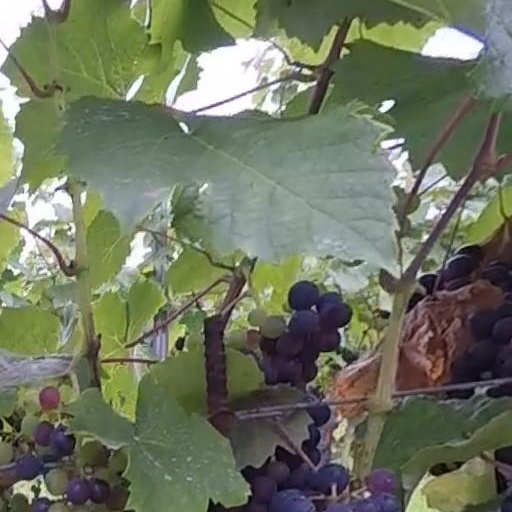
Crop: grape